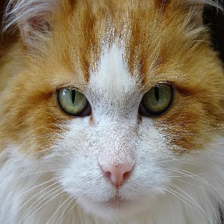
Label: animals